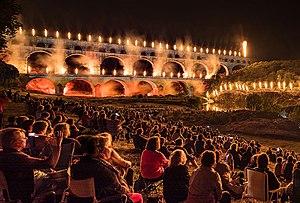
Feux Romains, par Groupe F, Pont du Gard, 2017
Groupe F est une structure de production spécialisée dans la conception et la réalisation de spectacles vivants et d’événements pyrotechniques. Son activité se développe sur les cinq continents.